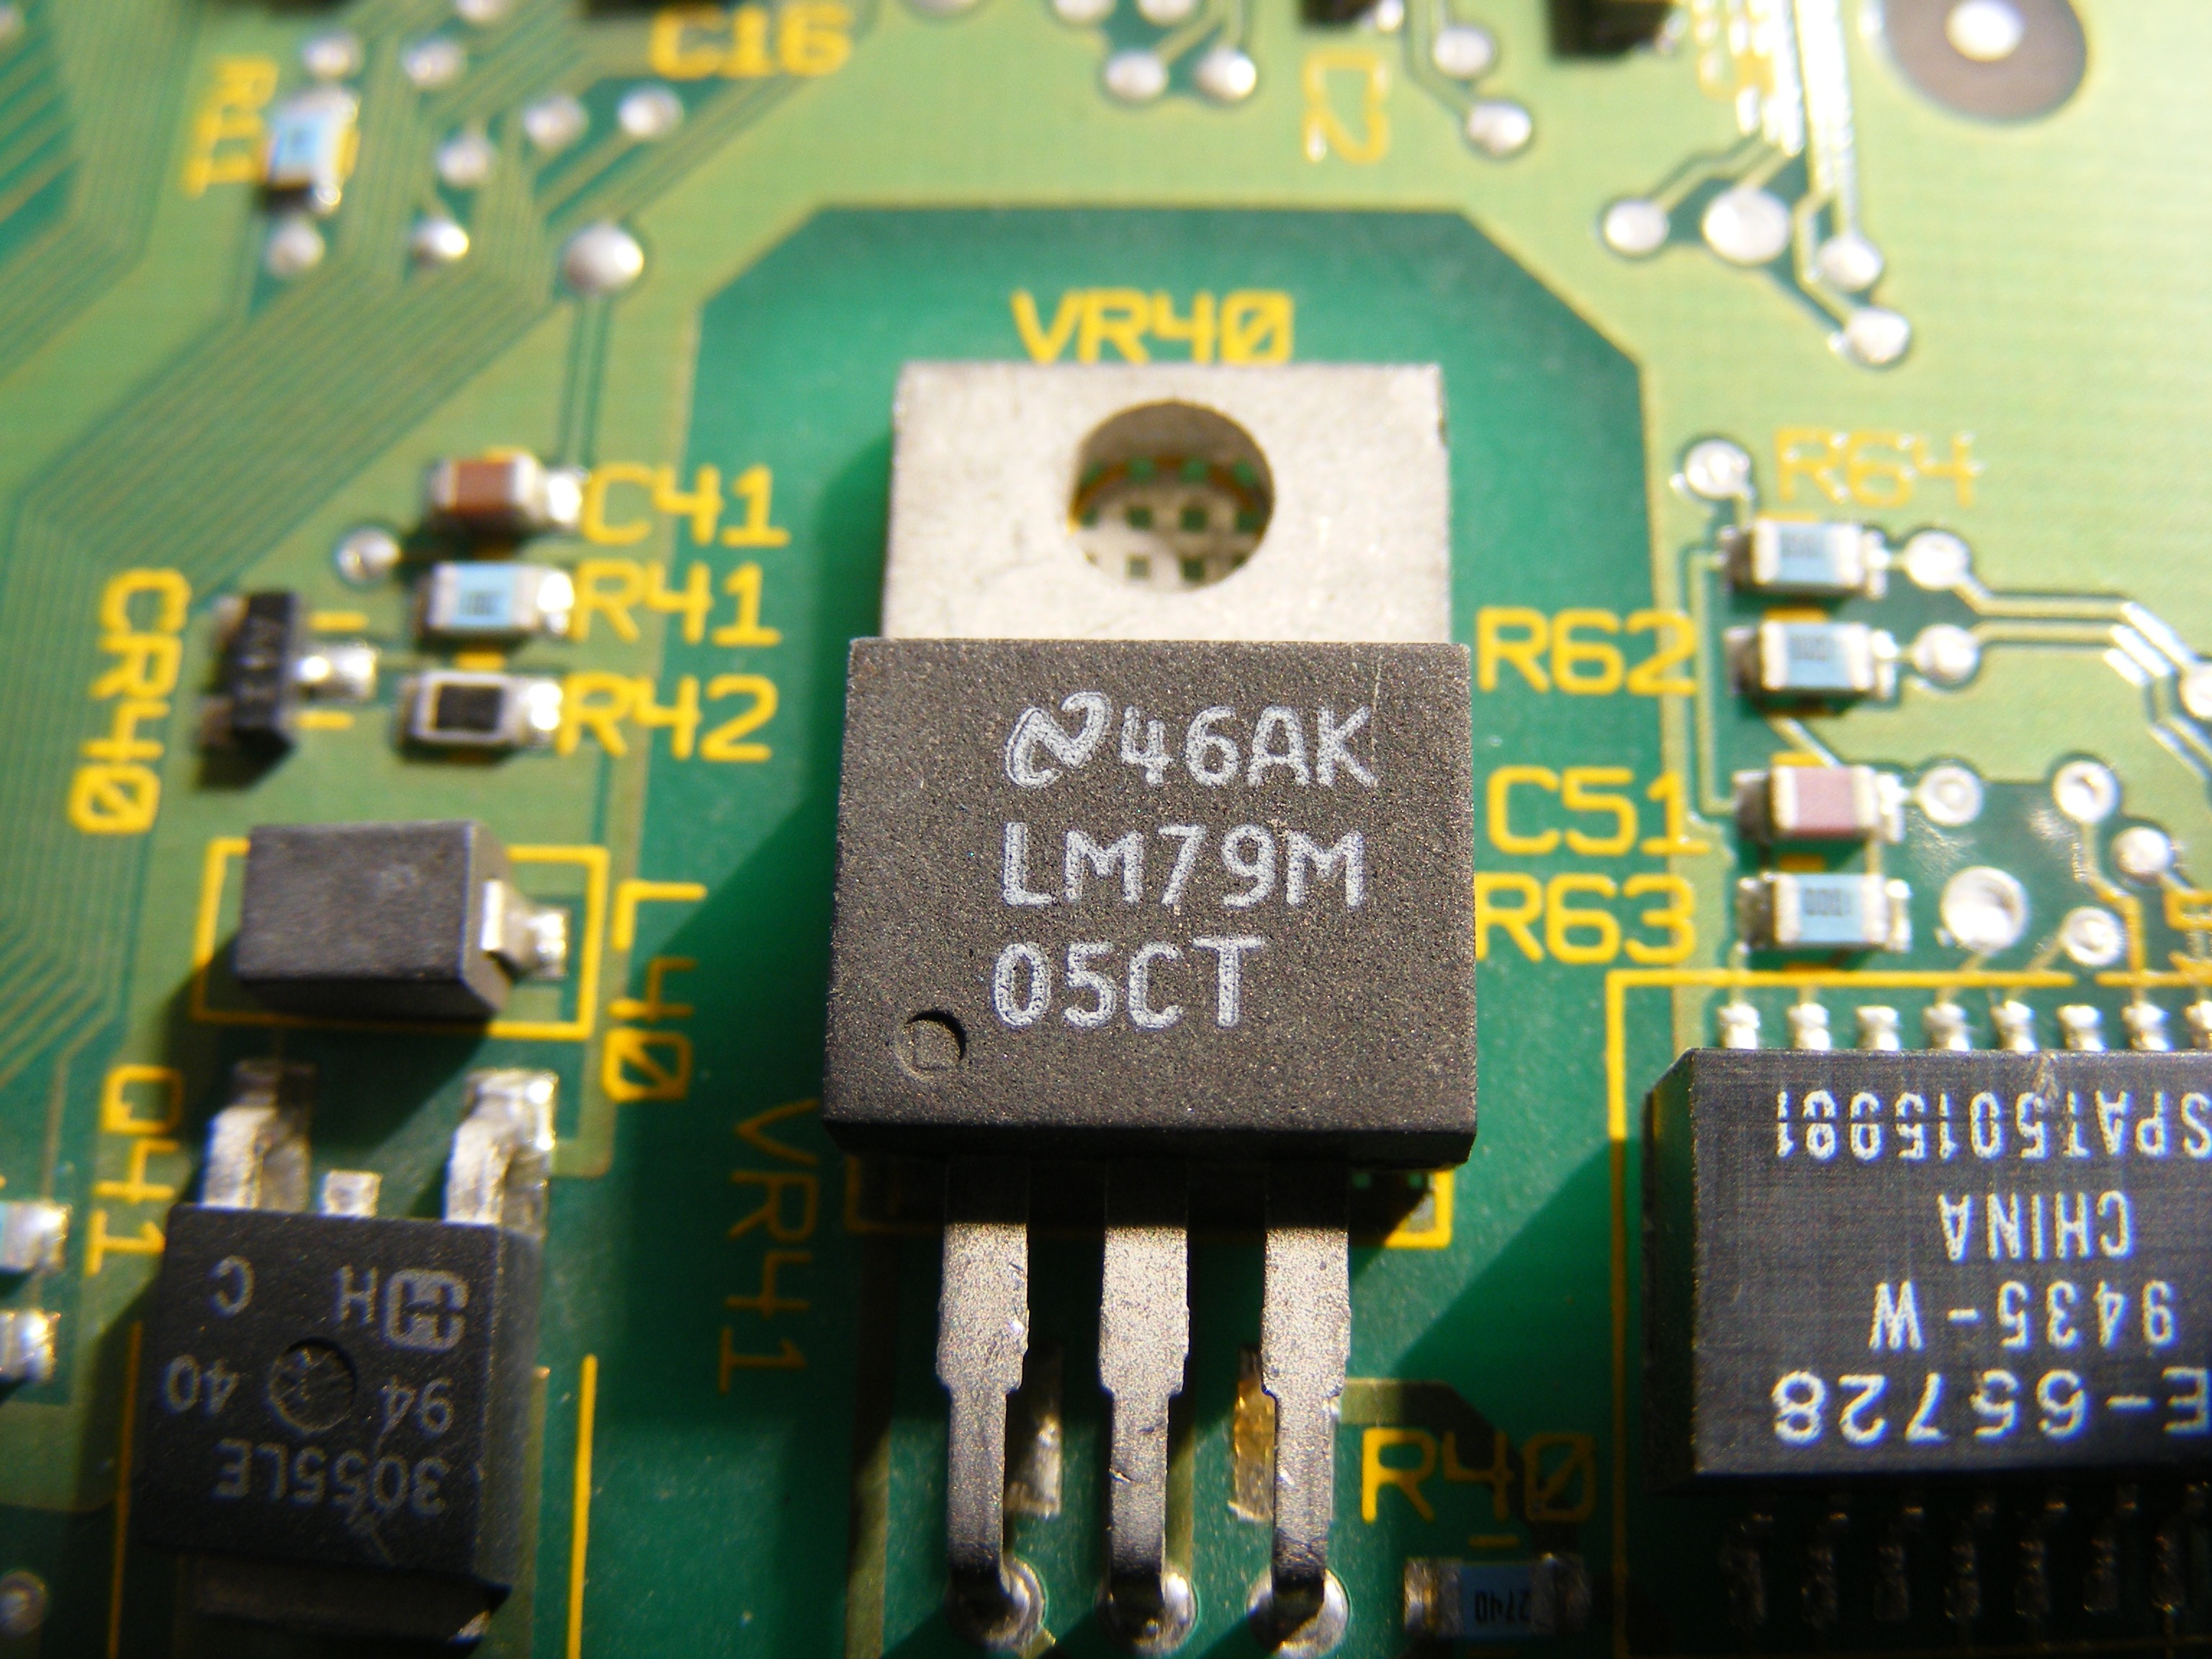
technology, electricity, electronics, network, isa, chip, transistor, microcontroller, electronic device, personal computer hardware, display device, circuit component, electrical network, bnc, etherlink